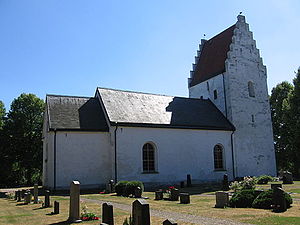
Degeberga
Degeberga Kirke
Degeberga er en by ved Linderødsåsen i det østlige Skåne i Kristianstads kommun. Byen har 1.291 indbyggere.